Chips and dip

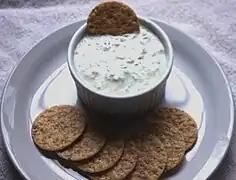
Benedictine and sesame crackers

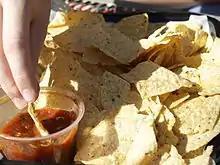
Chips and salsa

Chips (crisps) are often served with dipping sauces; together they are referred to by the rhyme chips and dip. Chips used include potato chips, tortilla chips, corn chips, bean chips, vegetable chips, pita chips, plantain chips and others. Crackers are sometimes substituted, as are crudités, which are whole or sliced raw vegetables. Various different dips may be used in accompaniment to the chip portion. The dish may be served as a party dish, appetizer, or snack.